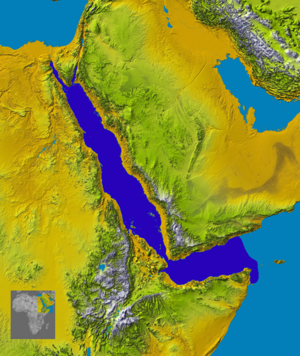
Le Goéland à iris blanc est une espèce d'oiseaux de la famille des Laridae de la péninsule Arabique.